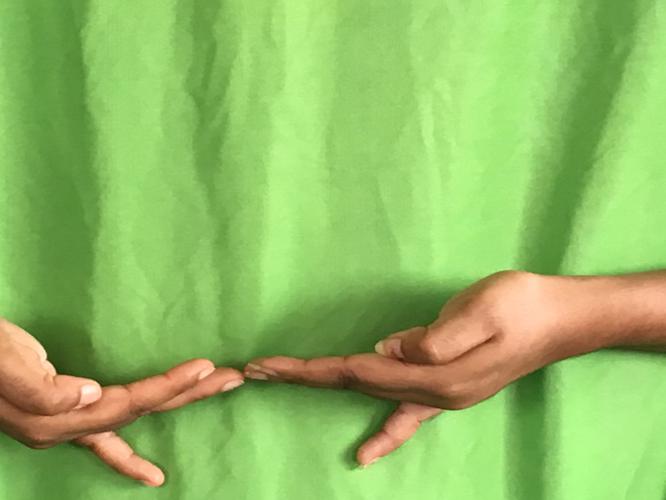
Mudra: Khatva
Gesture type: double_hand